WarioWare Gold

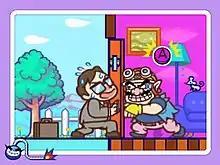
In this microgame, Wario must shut the door on an unwanted visitor by rapidly pressing the A button.

As is tradition for a "WarioWare" game, the player is tasked with completing "microgames"—various minigames with very short time limits—in rapid succession. When one is complete, a point is given, and the game moves on to the next. If a microgame is completed incorrectly, or the time runs out, the player loses one of four lives. If they run out of lives, the game ends and the high score is displayed, which is determined by how many microgames were passed. When a section of microgames is completed, the player will complete a boss microgame. After which, the minigames can be replayed and will begin to speed up the time allotted.